Nils Petersen

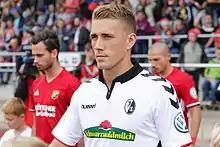
Petersen playing for Freiburg, 2017

After having only earned seven caps and most of them as a substitute during the first half of the 2014–15 season, Petersen was loaned to SC Freiburg for the second leg of the campaign. On 31 January 2015, in his league debut versus Eintracht Frankfurt, he scored a hat-trick, despite just coming on as a substitute for the second half, ultimately helping his team turning a 0–1 deficit into a 4–1 victory. He subsequently made appearances on matchdays 19 and 20. Christian Streich, Freiburg's head coach, stated that Petersen was "an option for the squad." He finished the 2014–15 season by scoring nine goals in 12 matches for Freiburg.